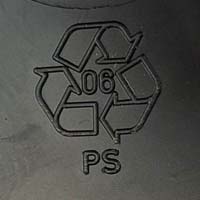
Plastic recycling code class: 6_polystyrene_PS